Burnside Village

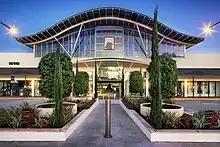
The Burnside Village shopping centre

Burnside Village is a premium shopping centre located in the suburb of Glenside in Adelaide, South Australia. It is situated within the City of Burnside local government area.